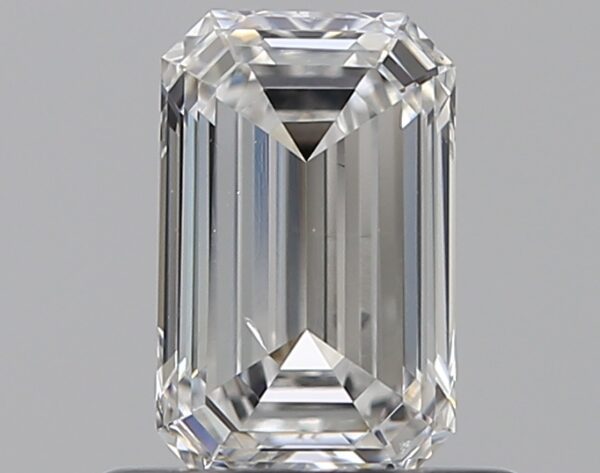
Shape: emerald
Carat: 0.59
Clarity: SI1
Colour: D
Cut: EX
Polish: VG
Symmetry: VG
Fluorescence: ST
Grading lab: GIA
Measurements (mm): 6.17 x 3.91 x 2.42